Flesh & Blood (Into the Dark)

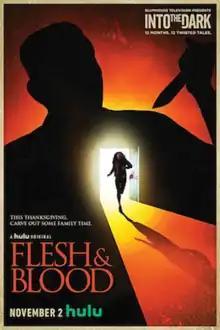

"Flesh & Blood" is an episode of American horror anthology web television series "Into the Dark" that aired as the second episode of the show's first season. It originally premiered in the United States on November 2, 2018, on Hulu. The episode was directed by Patrick Lussier from a script written by Louis Ackerman and stars Dermot Mulroney, Diana Silvers, Tembi Locke and Meredith Salenger.